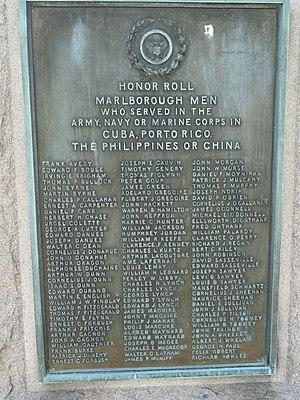
Les Volontaires, connus aussi comme volontaires des États-Unis ou U.S.V. sont des militaires engagés volontaires de l'armée des États-Unis officiant séparément de l'armée régulière et en complément de celle-ci.